Talla Railway

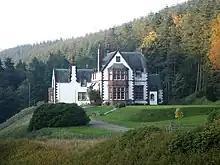
Victoria Lodge, 2006

The main contractor for the construction of the reservoir, and the line, was James Young and Sons of Edinburgh; the contract for the railway construction was for £49,113, and work started on 28 September 1895. Engineering design was by J and A Leslie and Reid of Edinburgh.